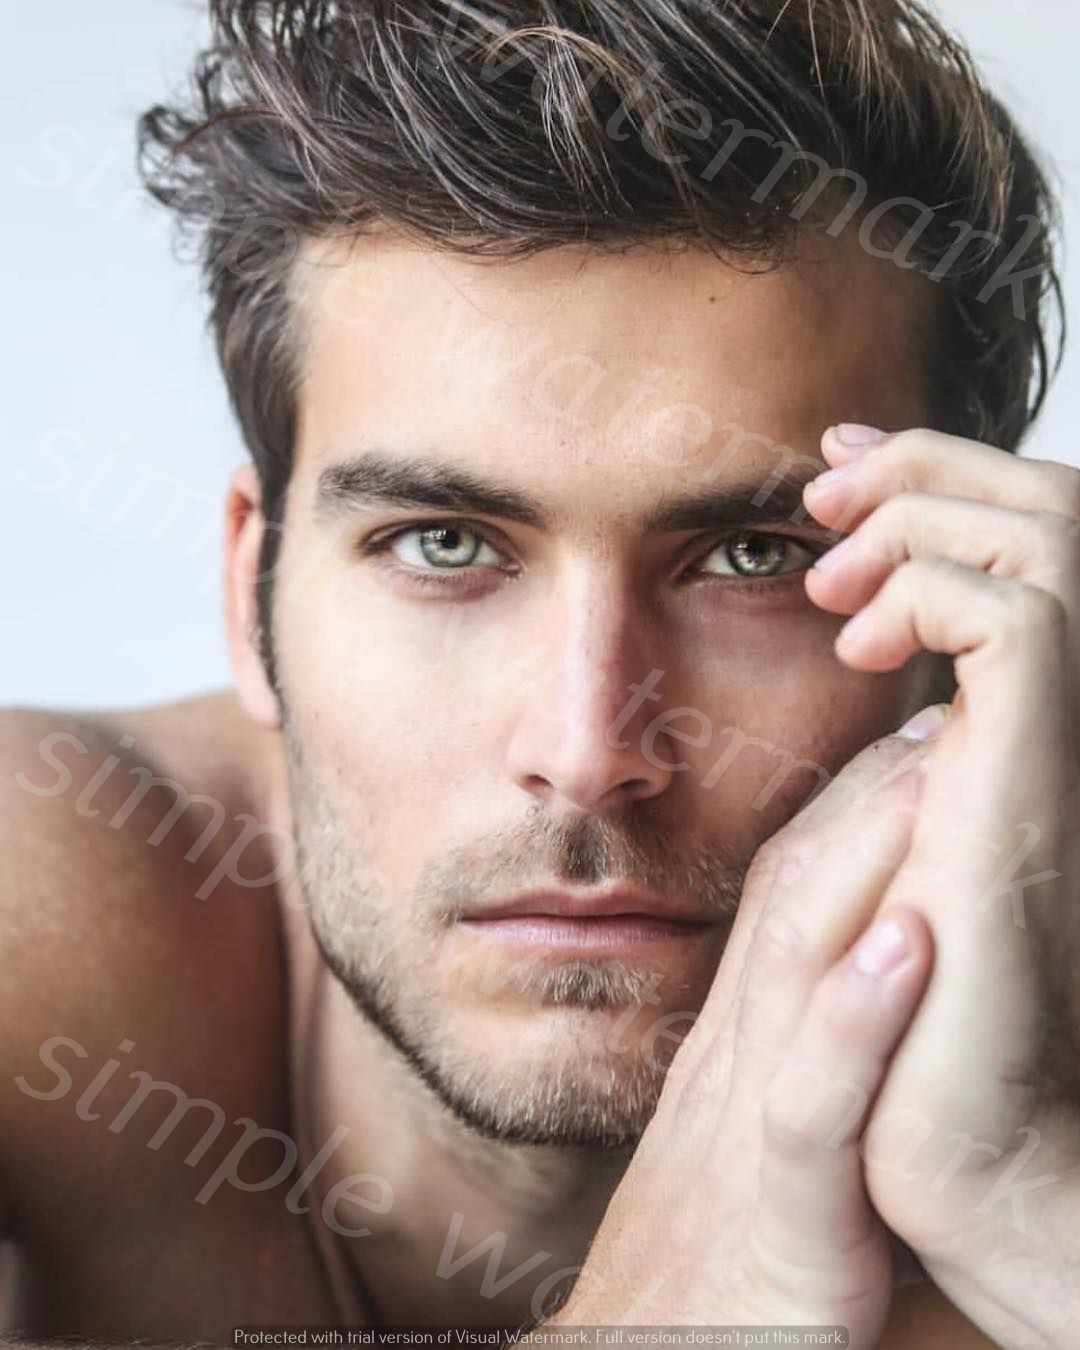
Label: Watermark